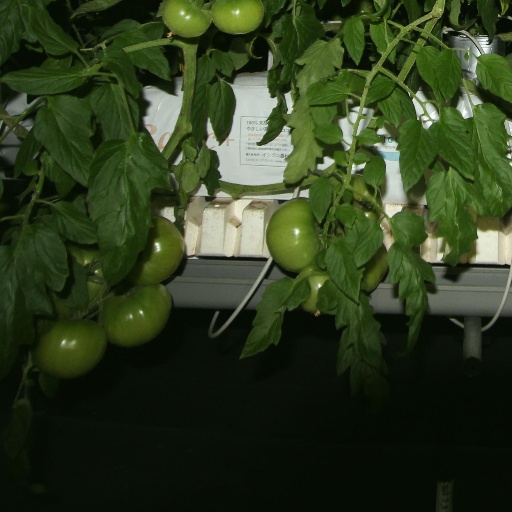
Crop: tomato